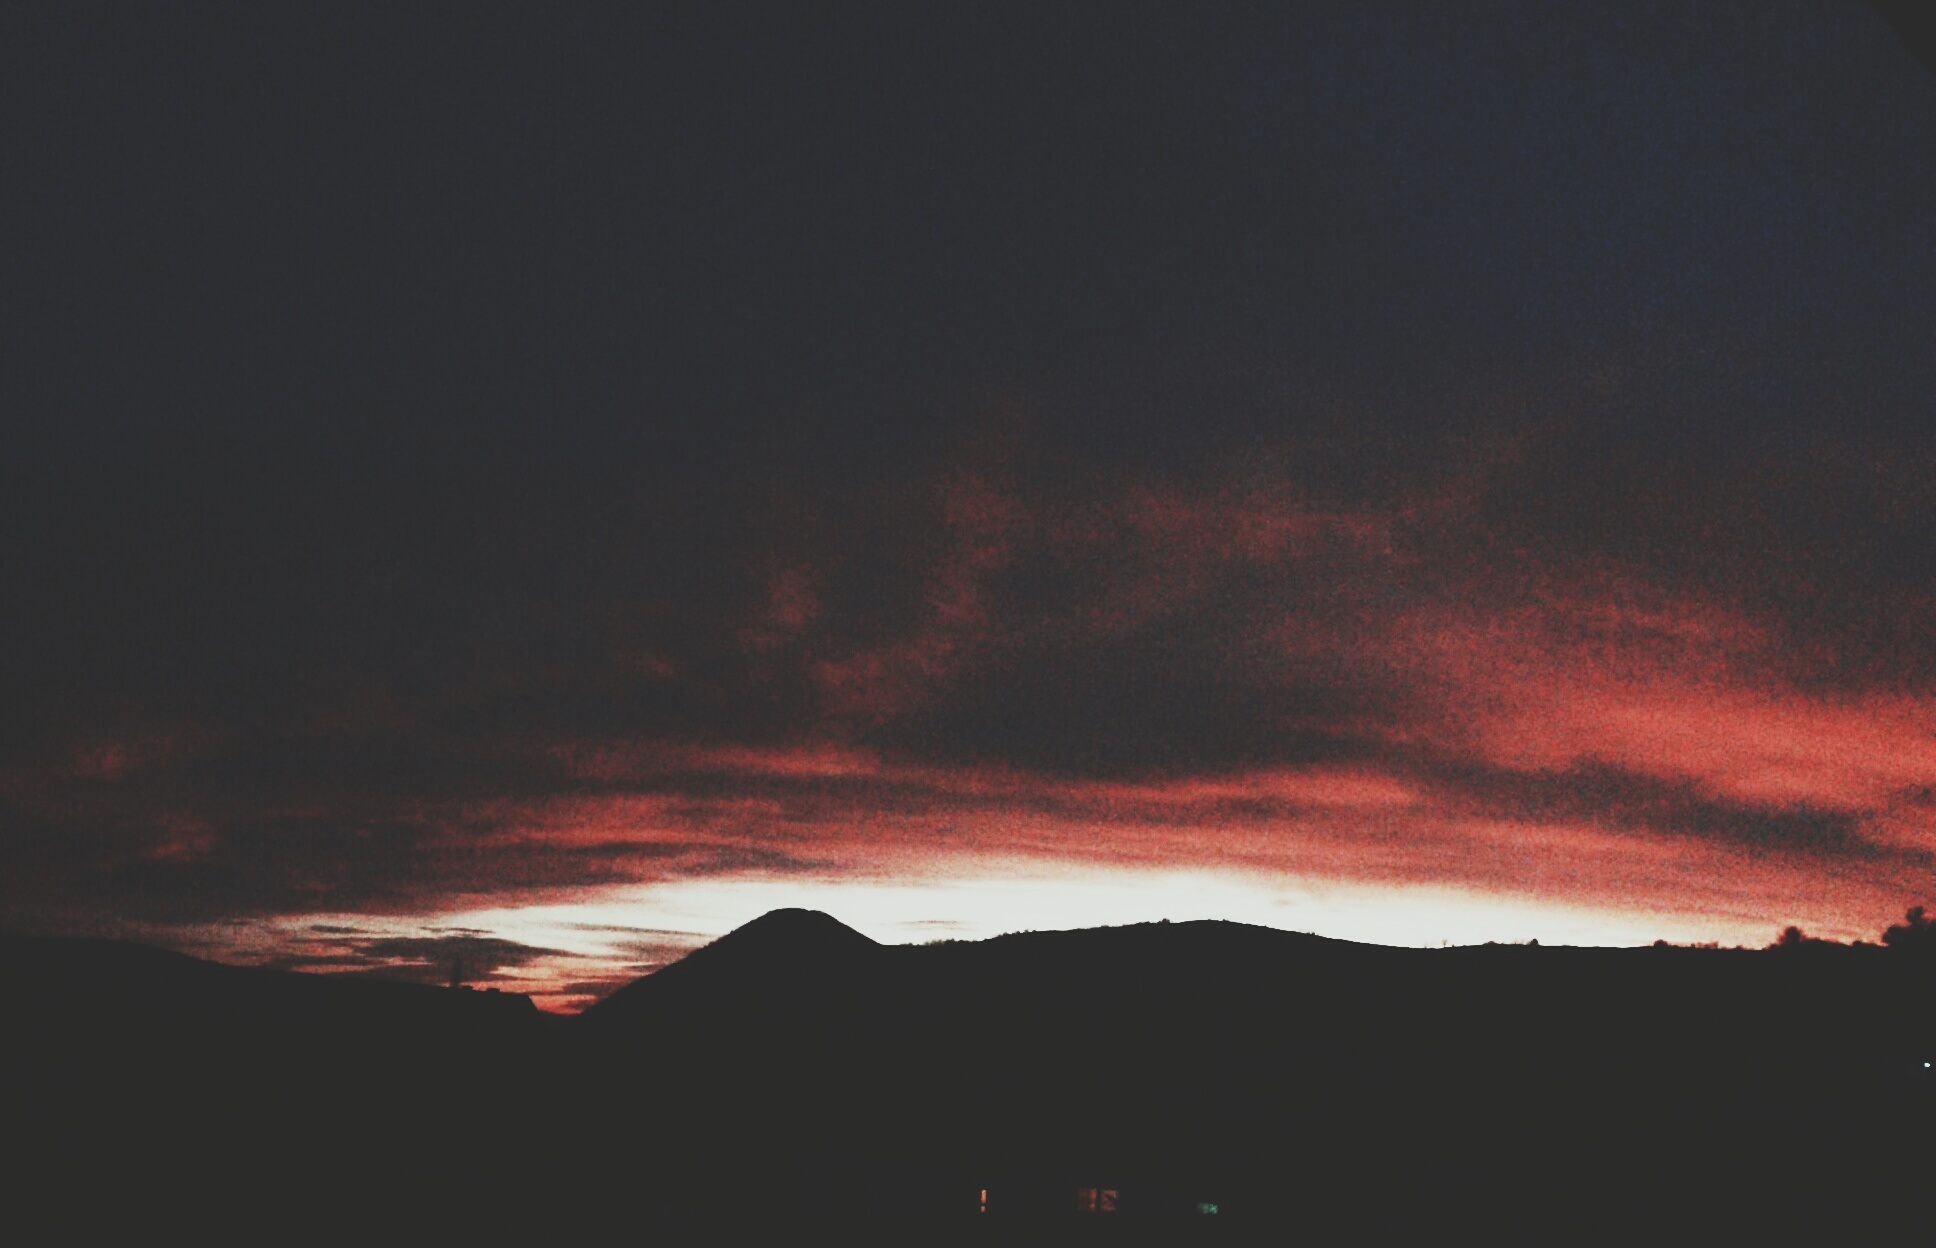
horizon, cloud, sky, sunrise, sunset, morning, dawn, atmosphere, dusk, evening, darkness, afterglow, red sky at morning